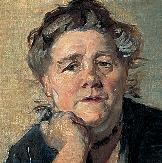
Age: 72